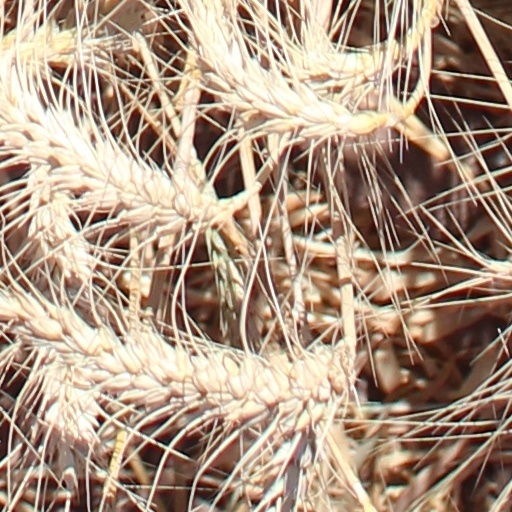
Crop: wheat